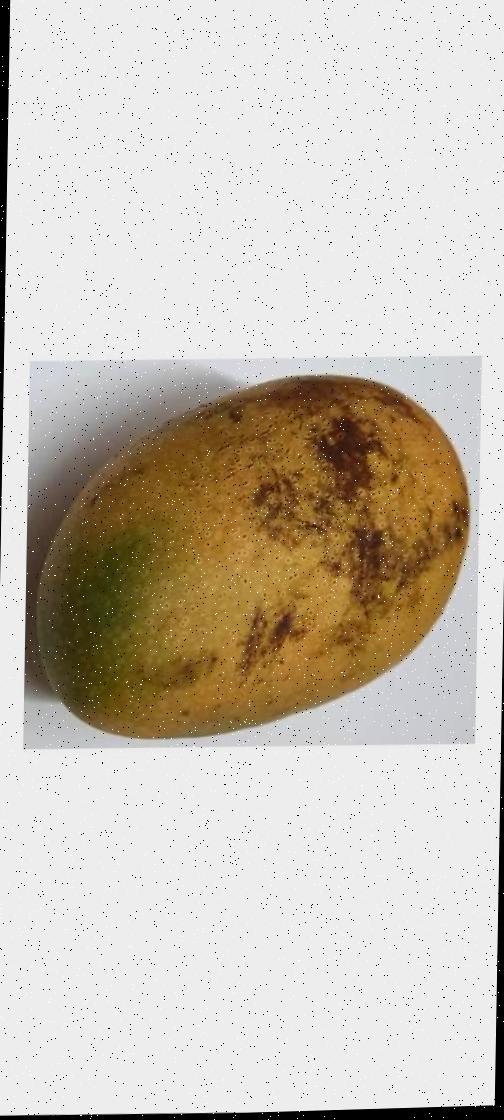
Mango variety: Ashshina Classic